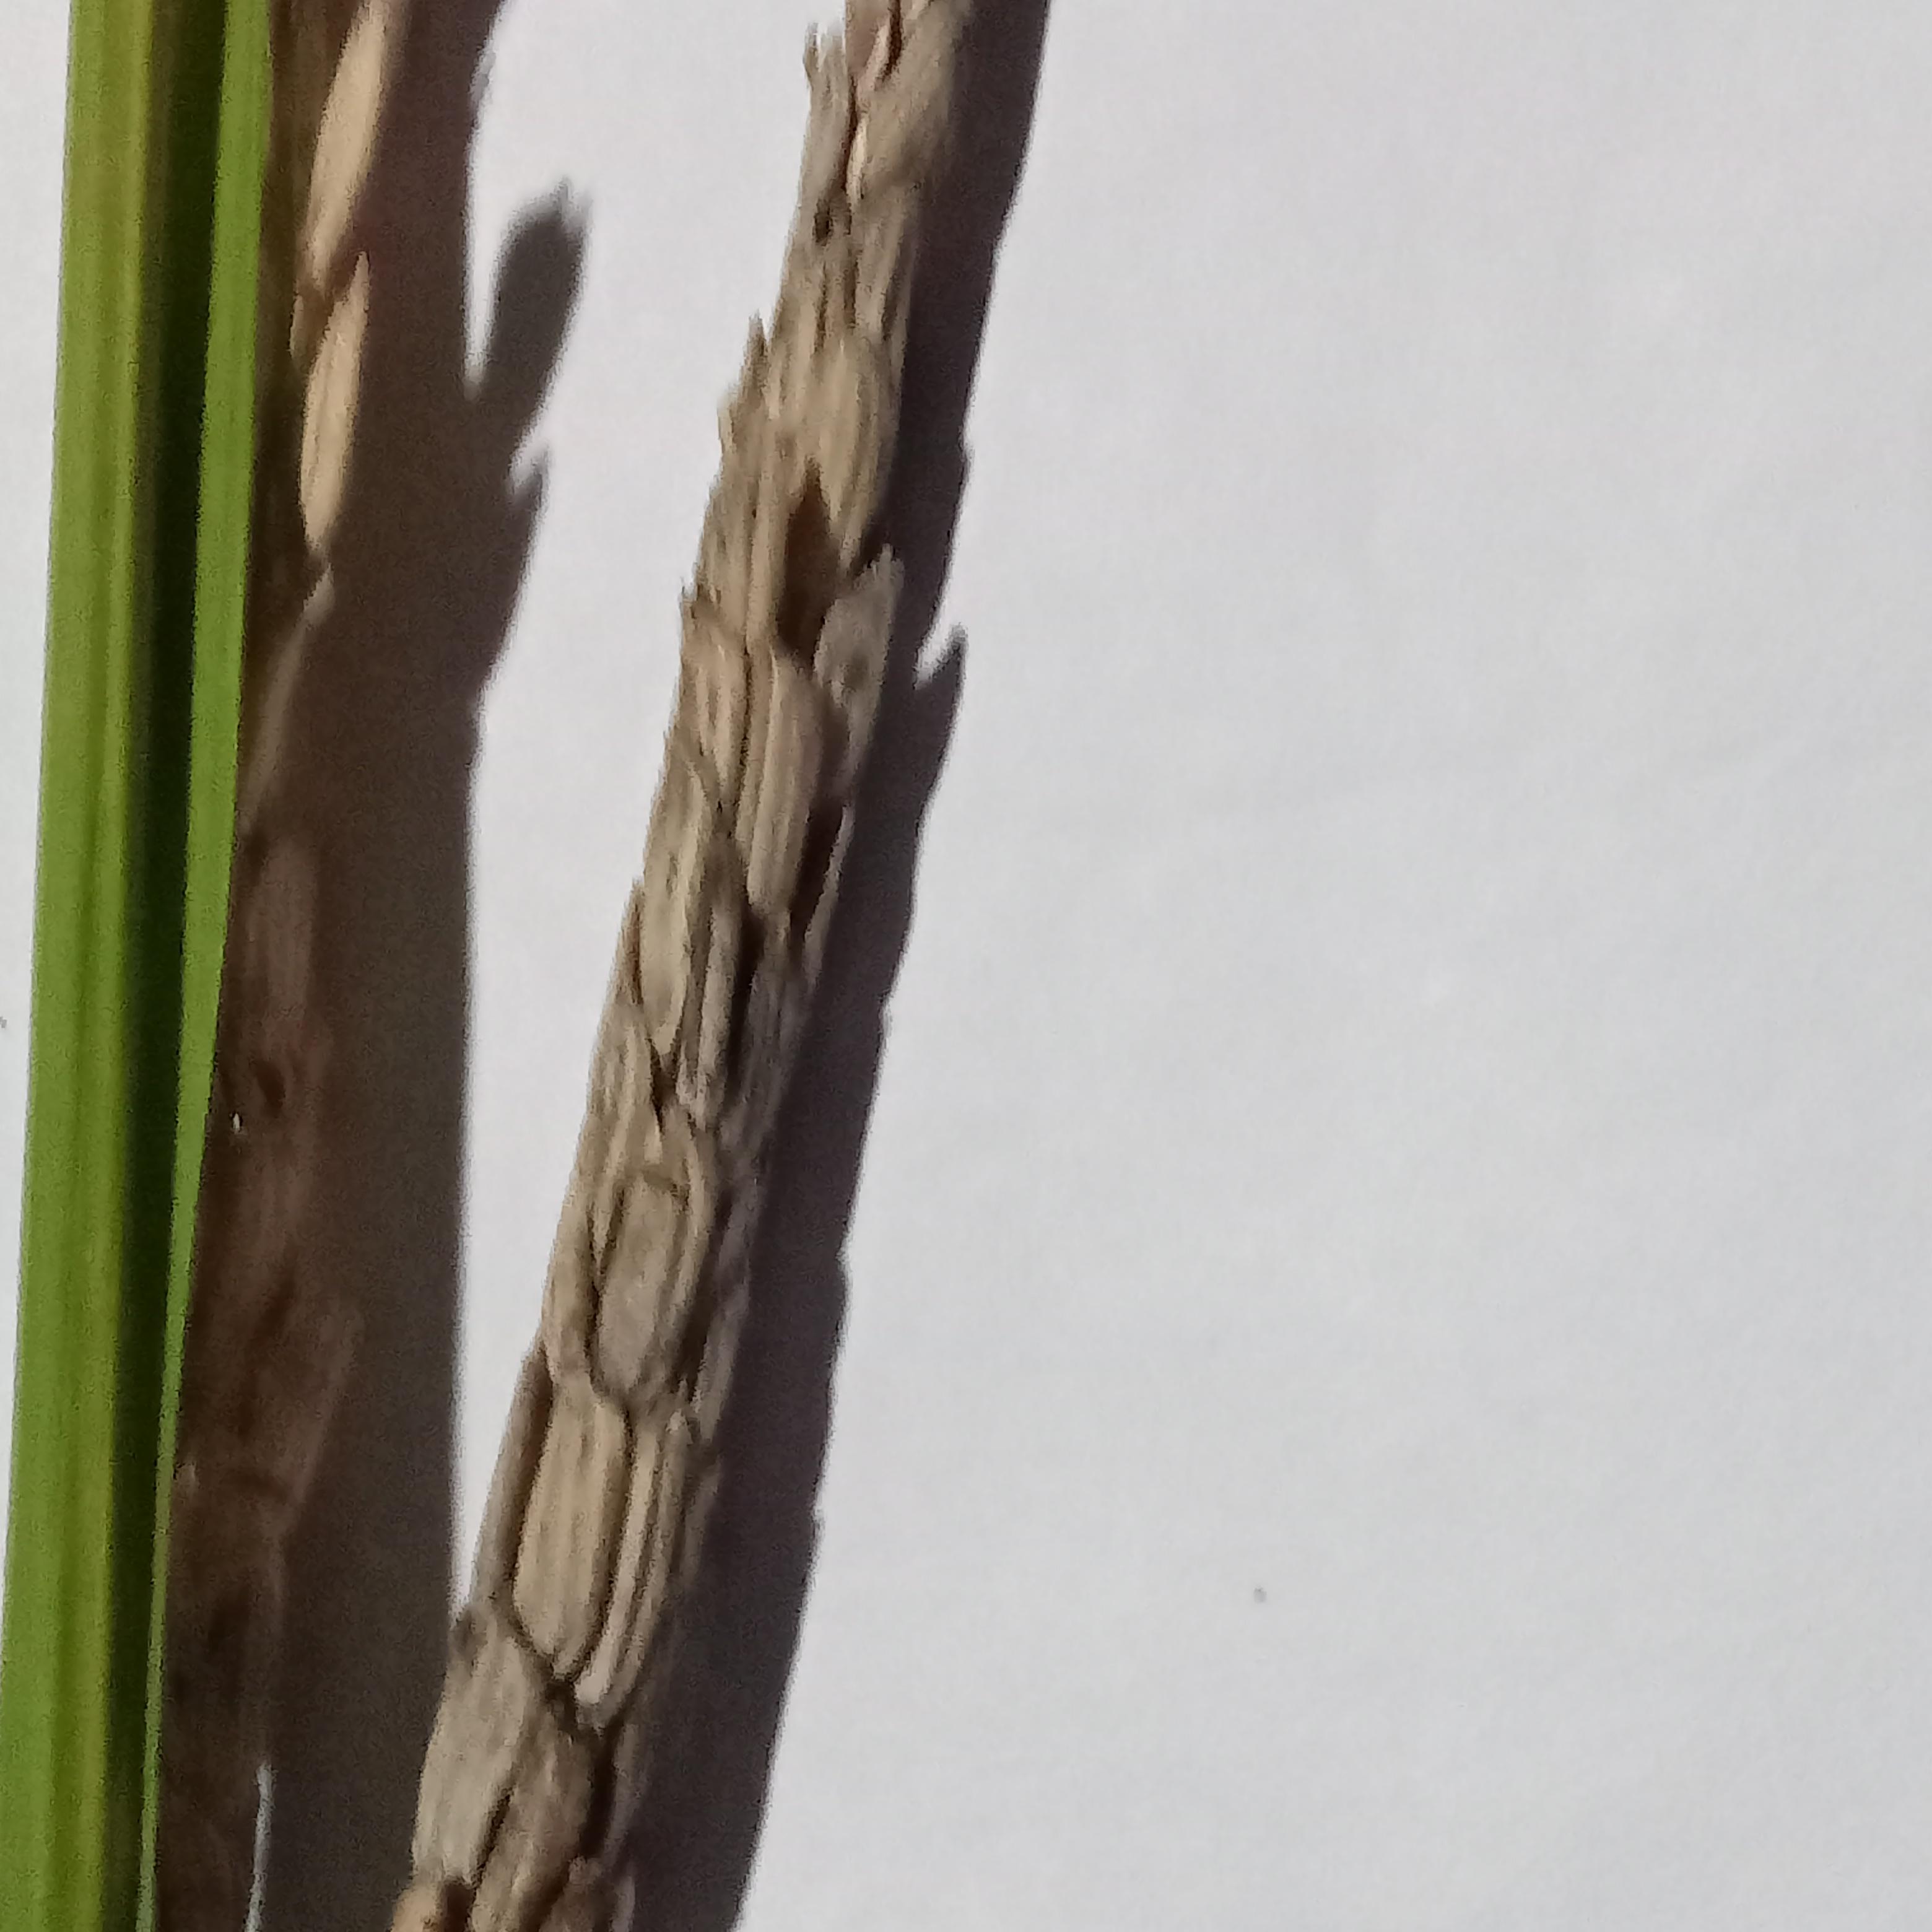
Label: Rice___Neck_Blast